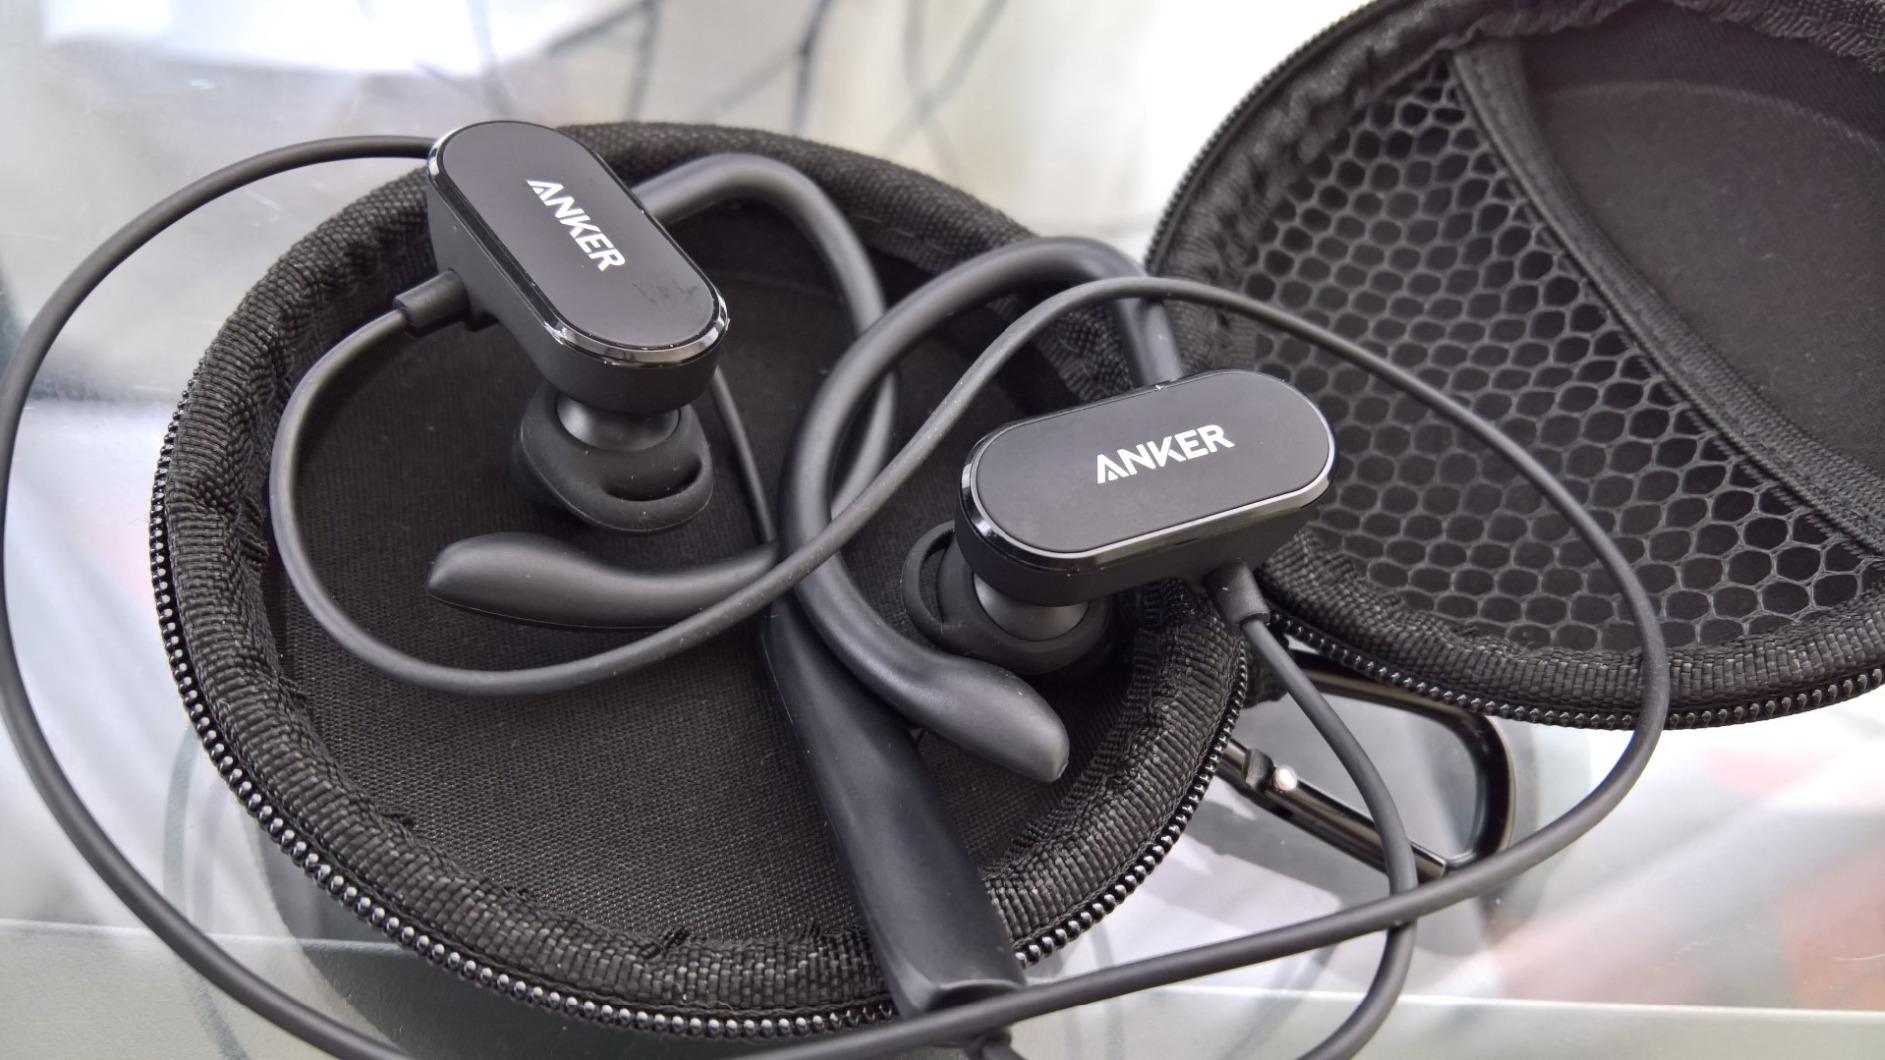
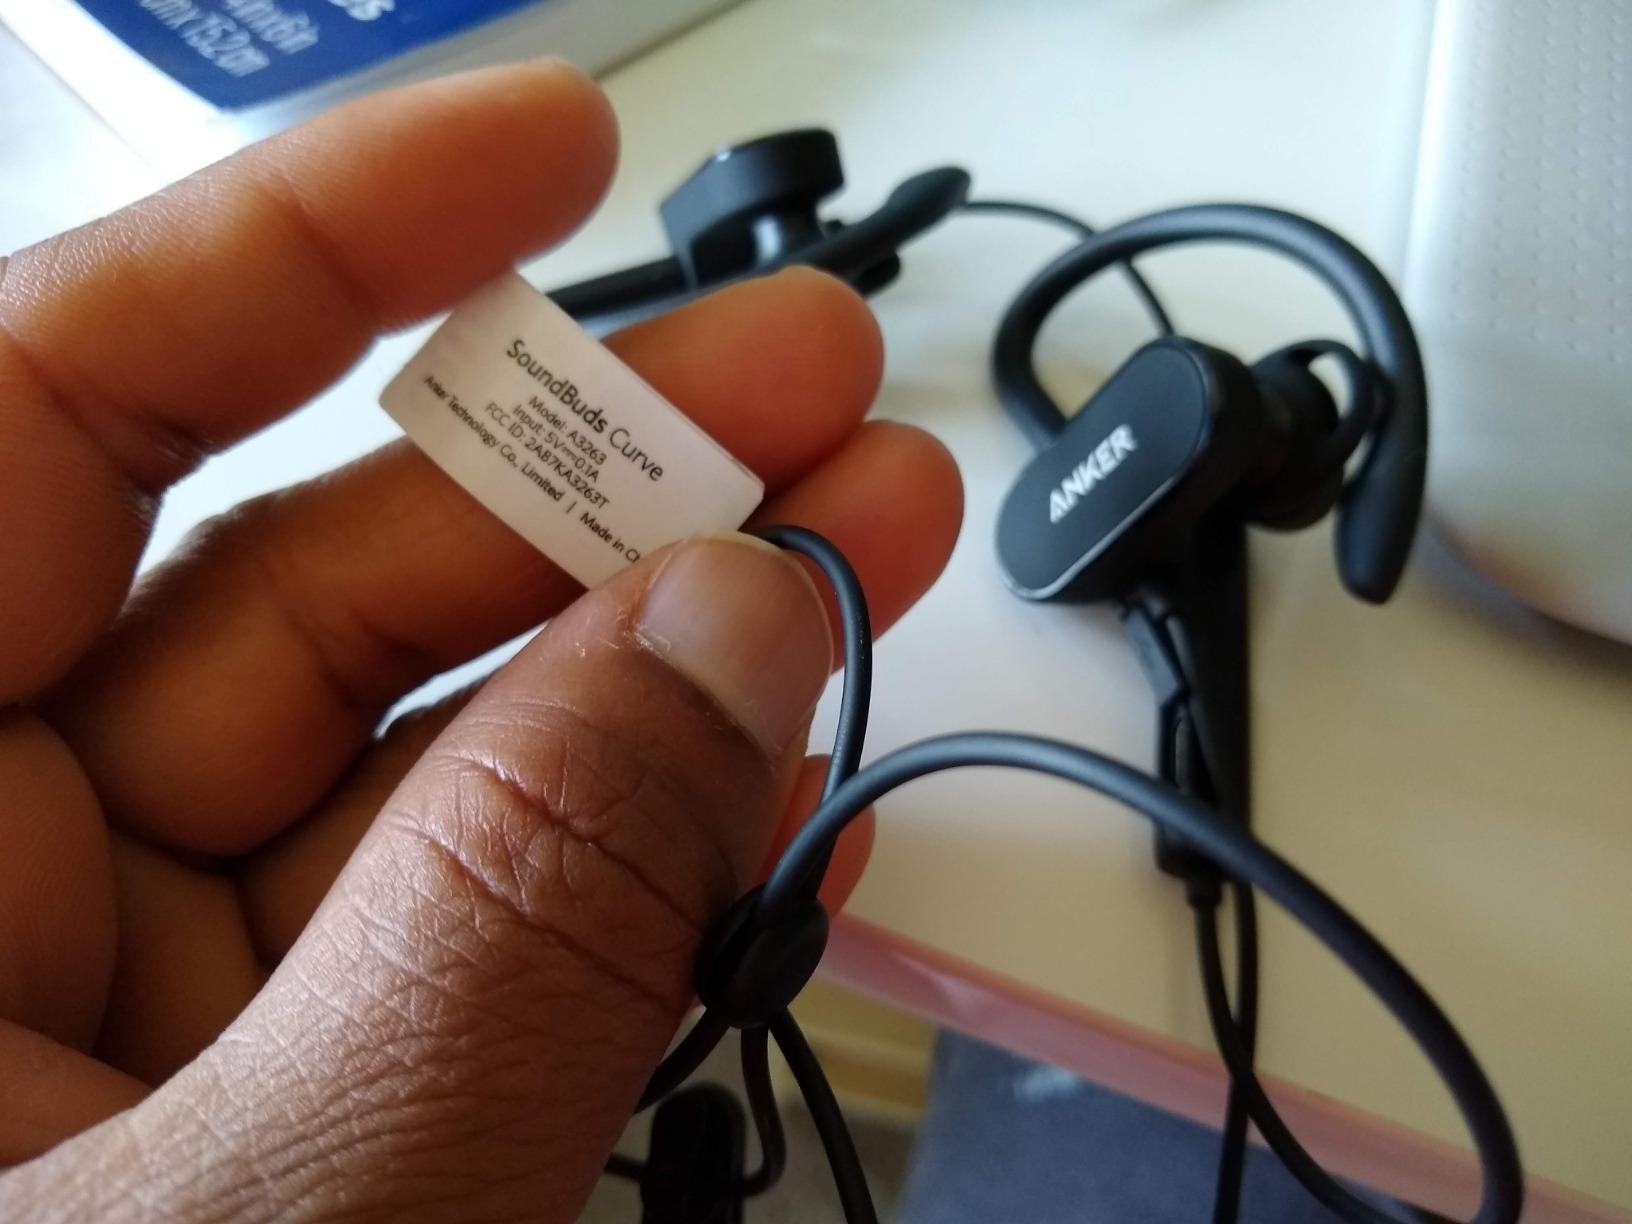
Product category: headphones
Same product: yes